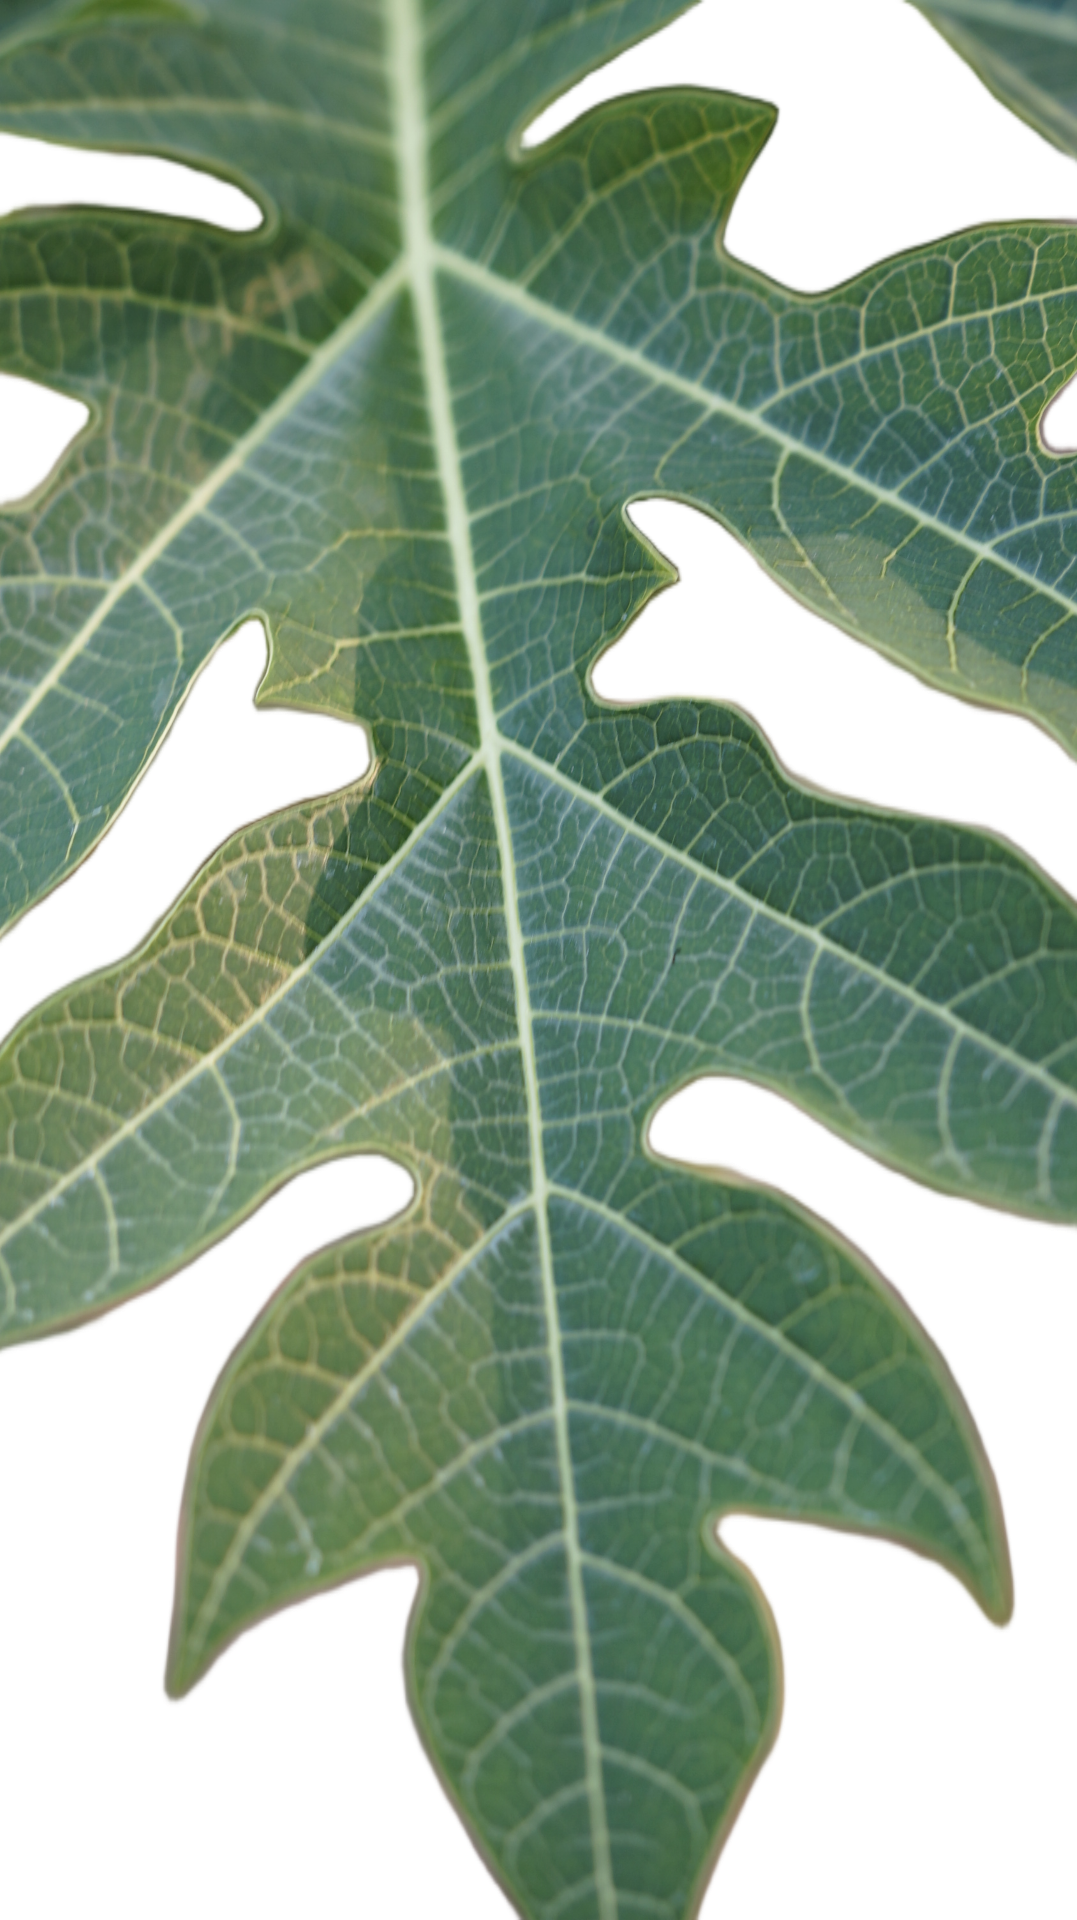
Crop: Papaya
Label: Healthy_leaf